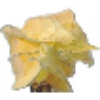
Label: images